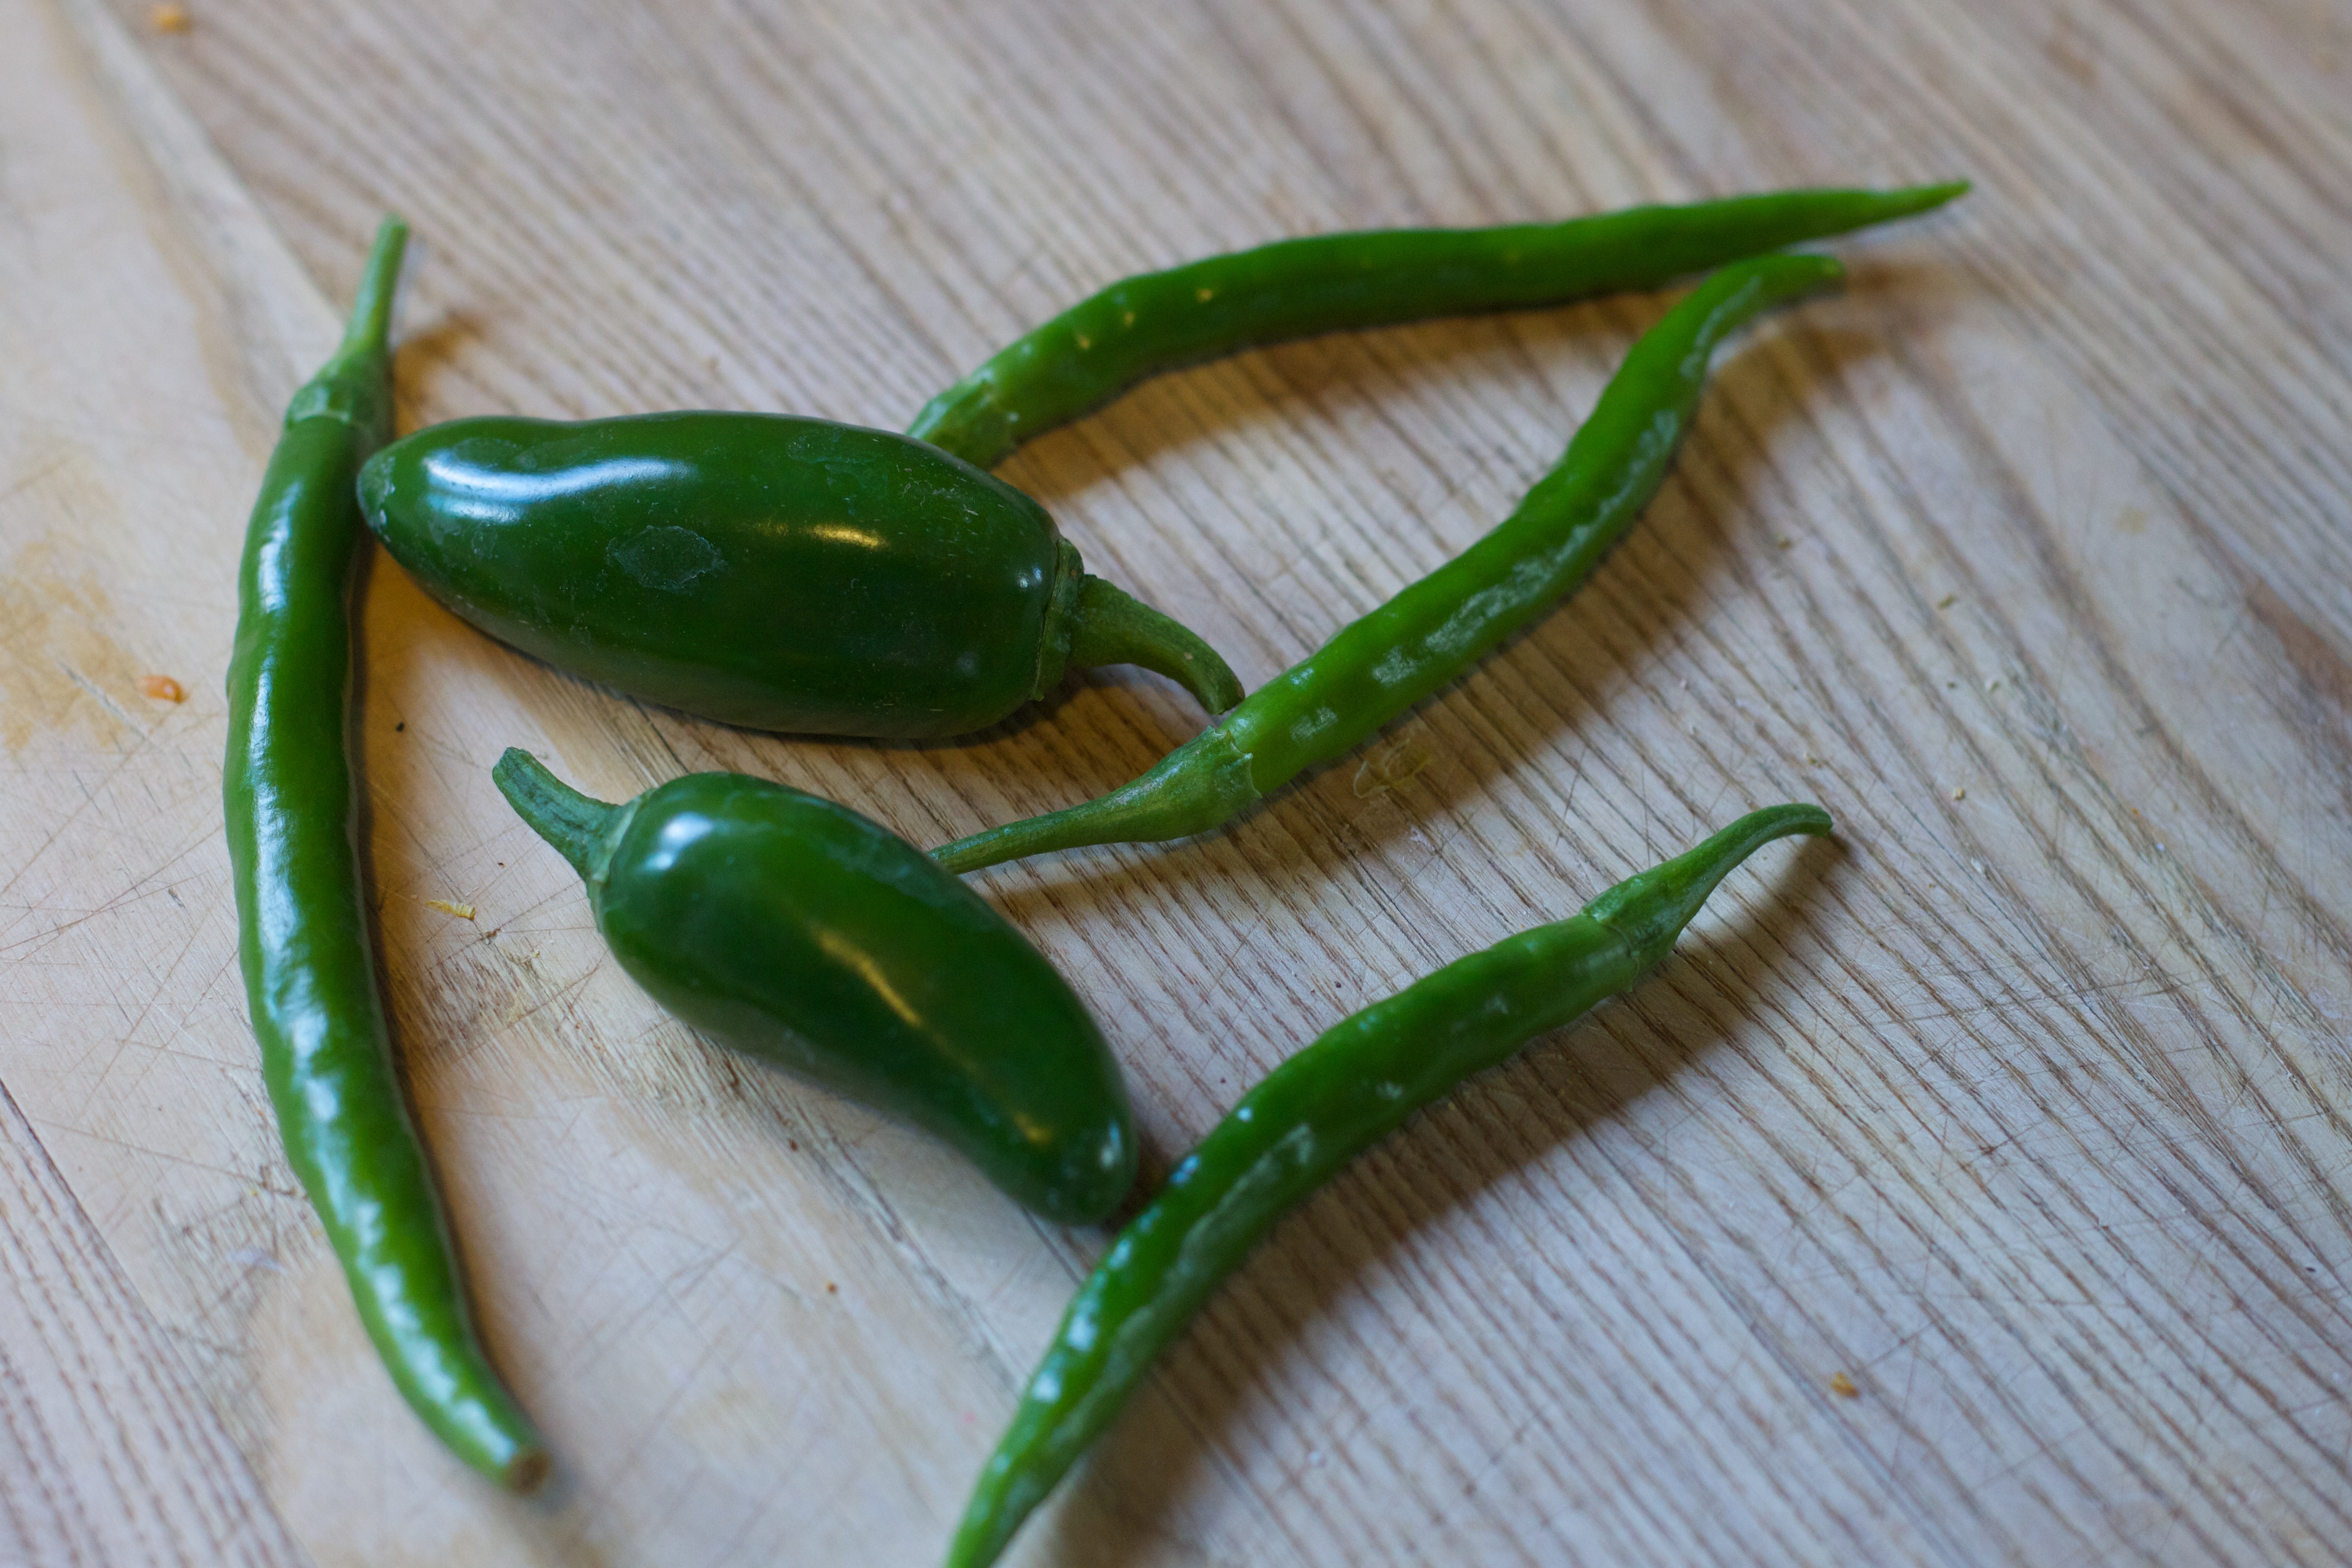
plant, leaf, flower, food, green, produce, vegetable, garden, peppers, flowering plant, jalapeno, chili pepper, cayenne pepper, plant stem, land plant, bird's eye chili, serrano pepper, bell peppers and chili peppers